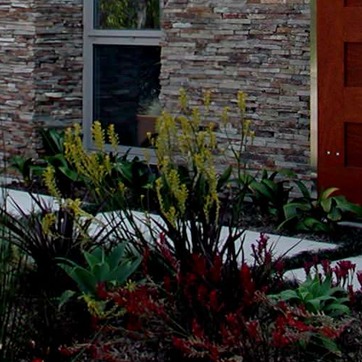
Material: foliage